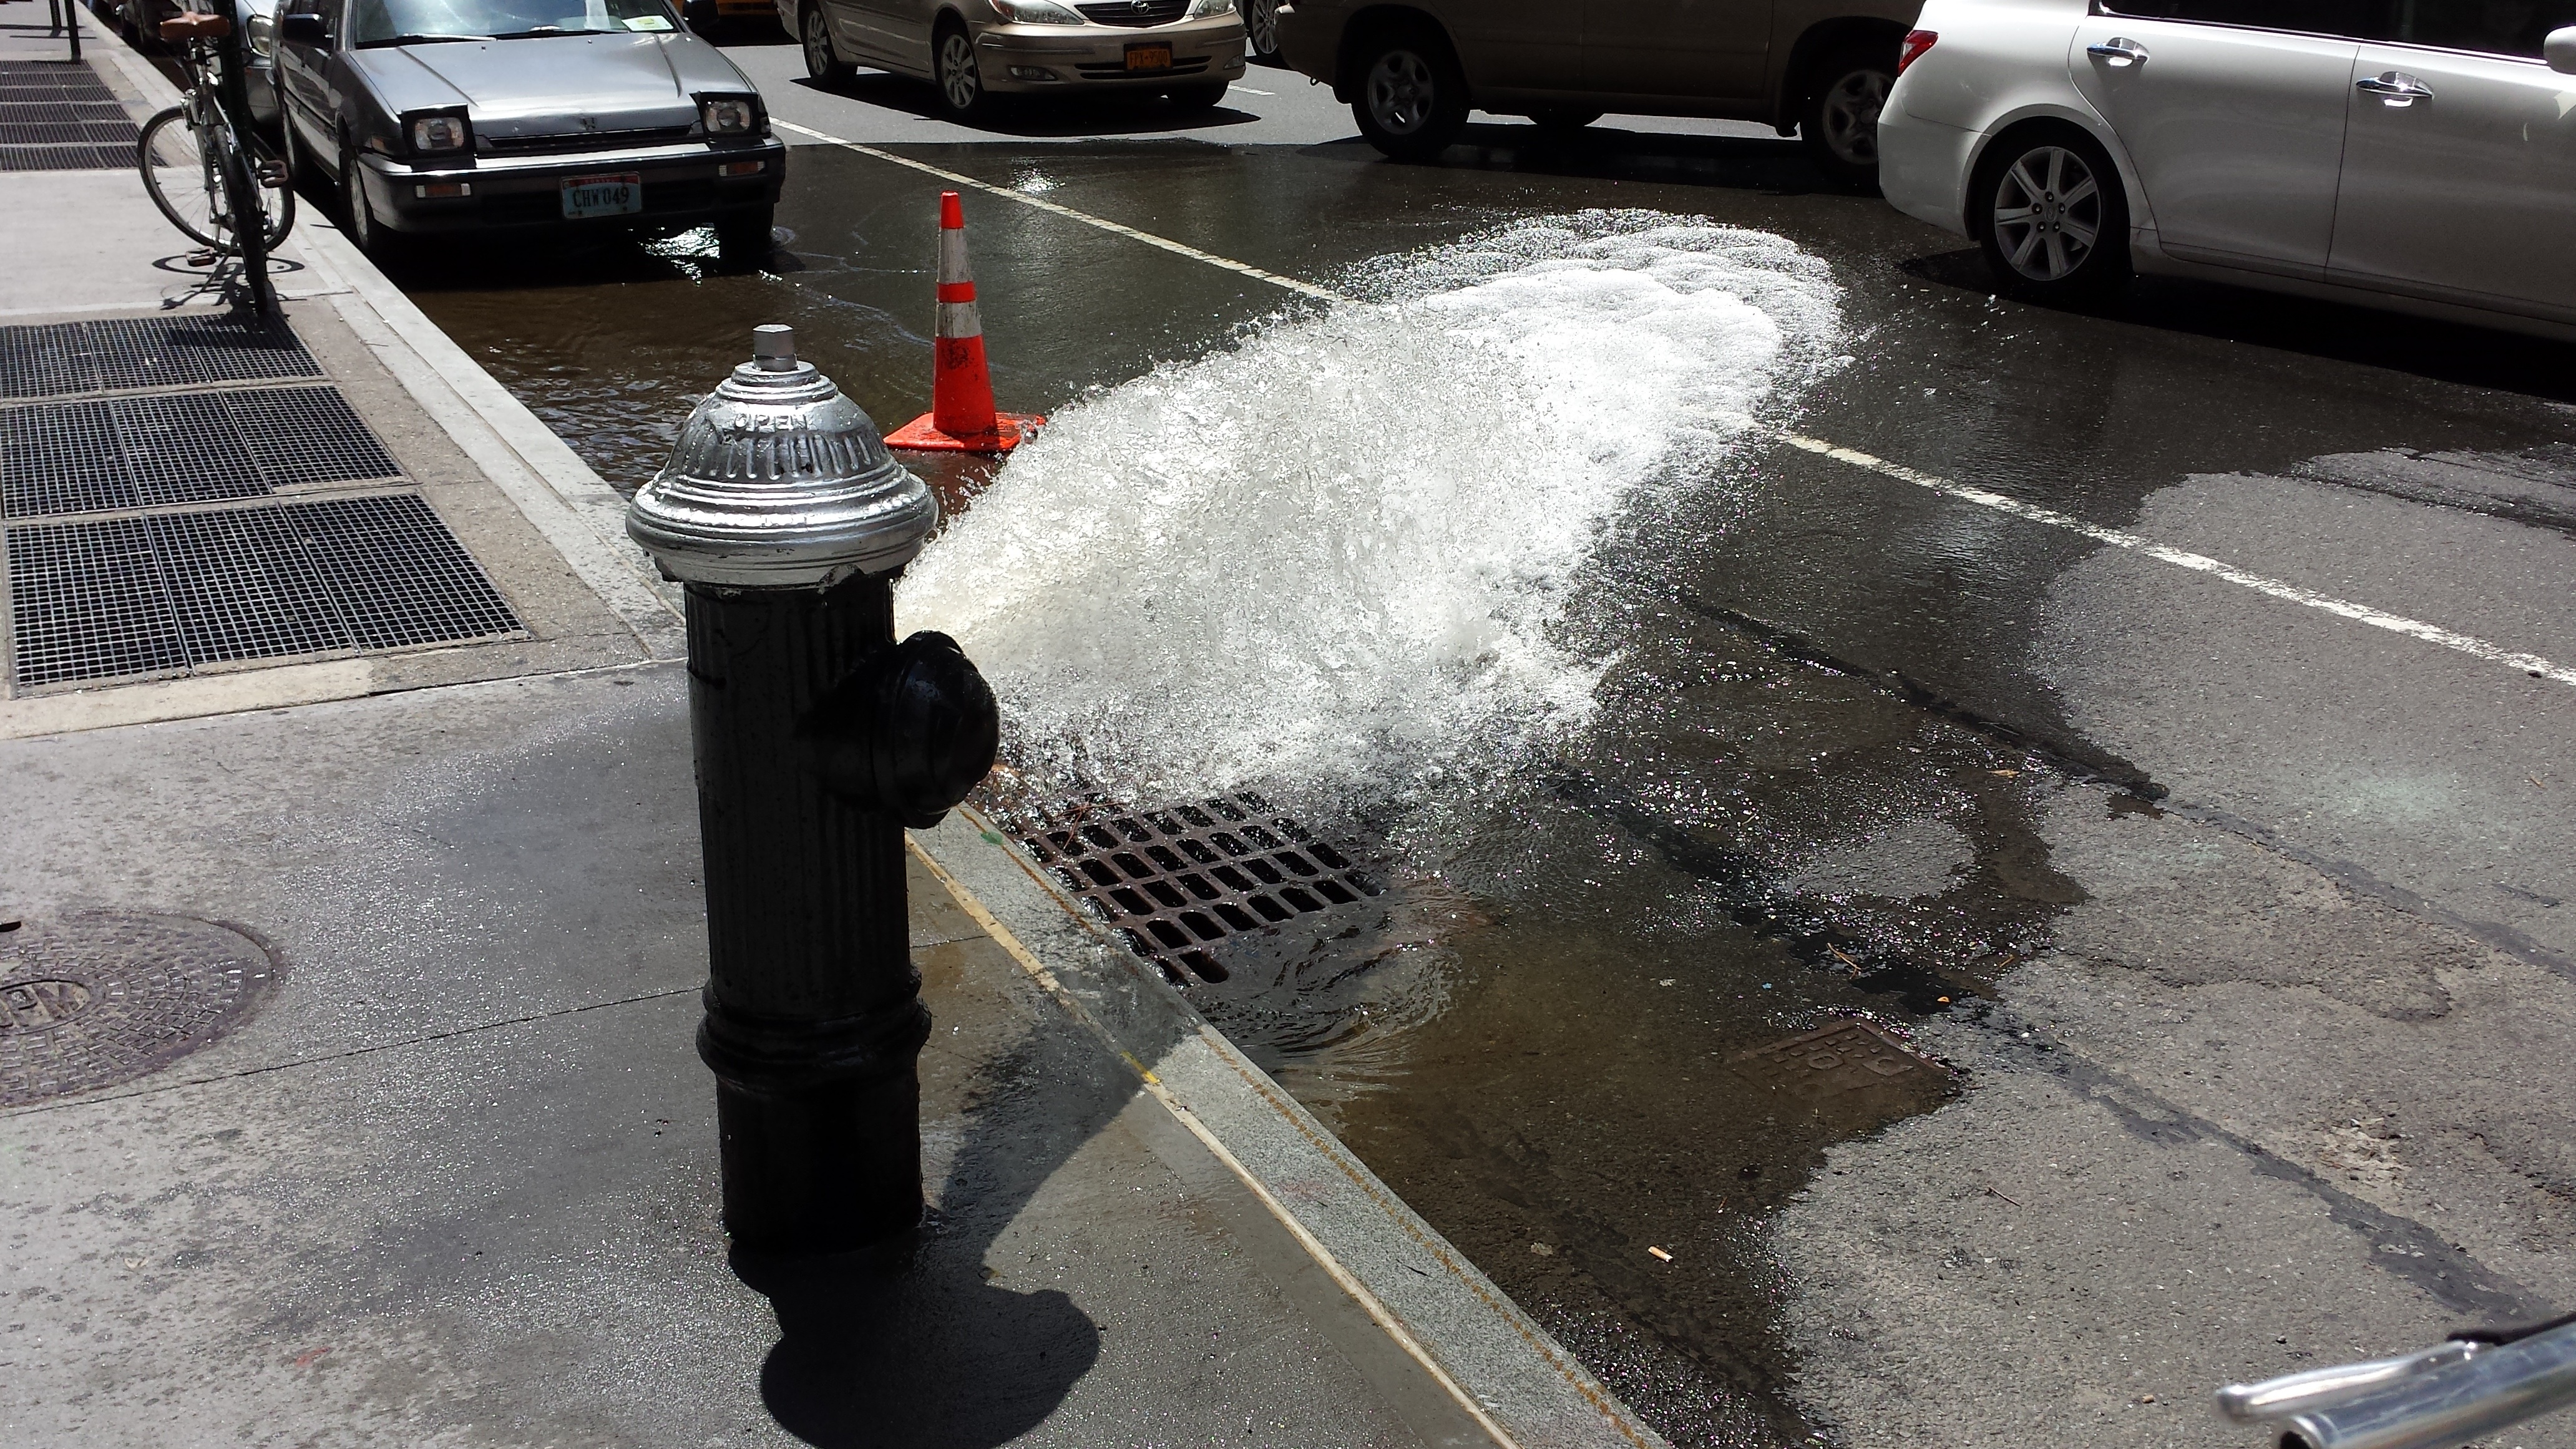
water, snow, road, sidewalk, floor, wet, asphalt, flow, flowing, weather, fire hydrant, pump, flooring, road surface